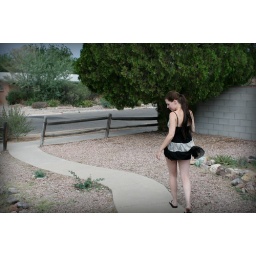
At least 4 houses in a row have this crooked sidewalk in front. I LOVE it.